Anti-Chinese sentiment in the United States

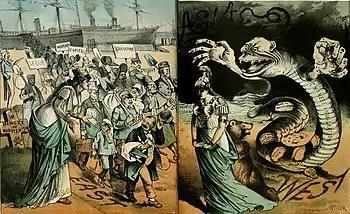
Comparison of European immigrants, represented in the left panel as virtues, while Chinese immigrants are represented by a serpent representing maladies, "The Wasp" (San Francisco), Vol. 7, 1881

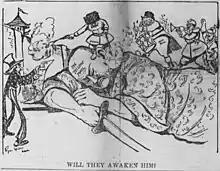
Cartoon of Uncle Sam warning the imperial powers of awakening the Yellow Peril while fighting over Asian territory, 1904

In 1862, the Anti-Coolie Act specifically taxed Chinese immigrants at rates over half their income to suppress their jobs and economic participation per yellow peril tropes popular at that time.